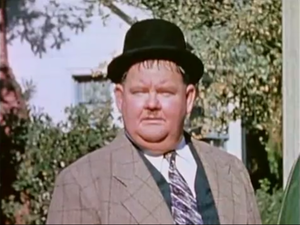
Stan et Ollie est un film biographique américano-britannico-canadien réalisé par Jon S. Baird, sorti en 2018. Il s'agit d'un portrait du duo comique Laurel et Hardy.